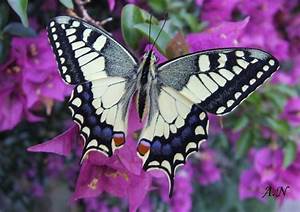
Label: farfalla